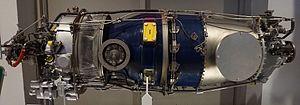
Le Pratt & Whitney Canada PT6 est l'un des turbopropulseurs les plus utilisés dans le domaine aéronautique. Il s'agit d'un moteur à flux inversé conçu et fabriqué par Pratt & Whitney Canada pour les aéronefs. Il est reconnaissable par ses échappements caractéristiques situés de part et d'autre du moteur. Il est décliné en 4 variantes :